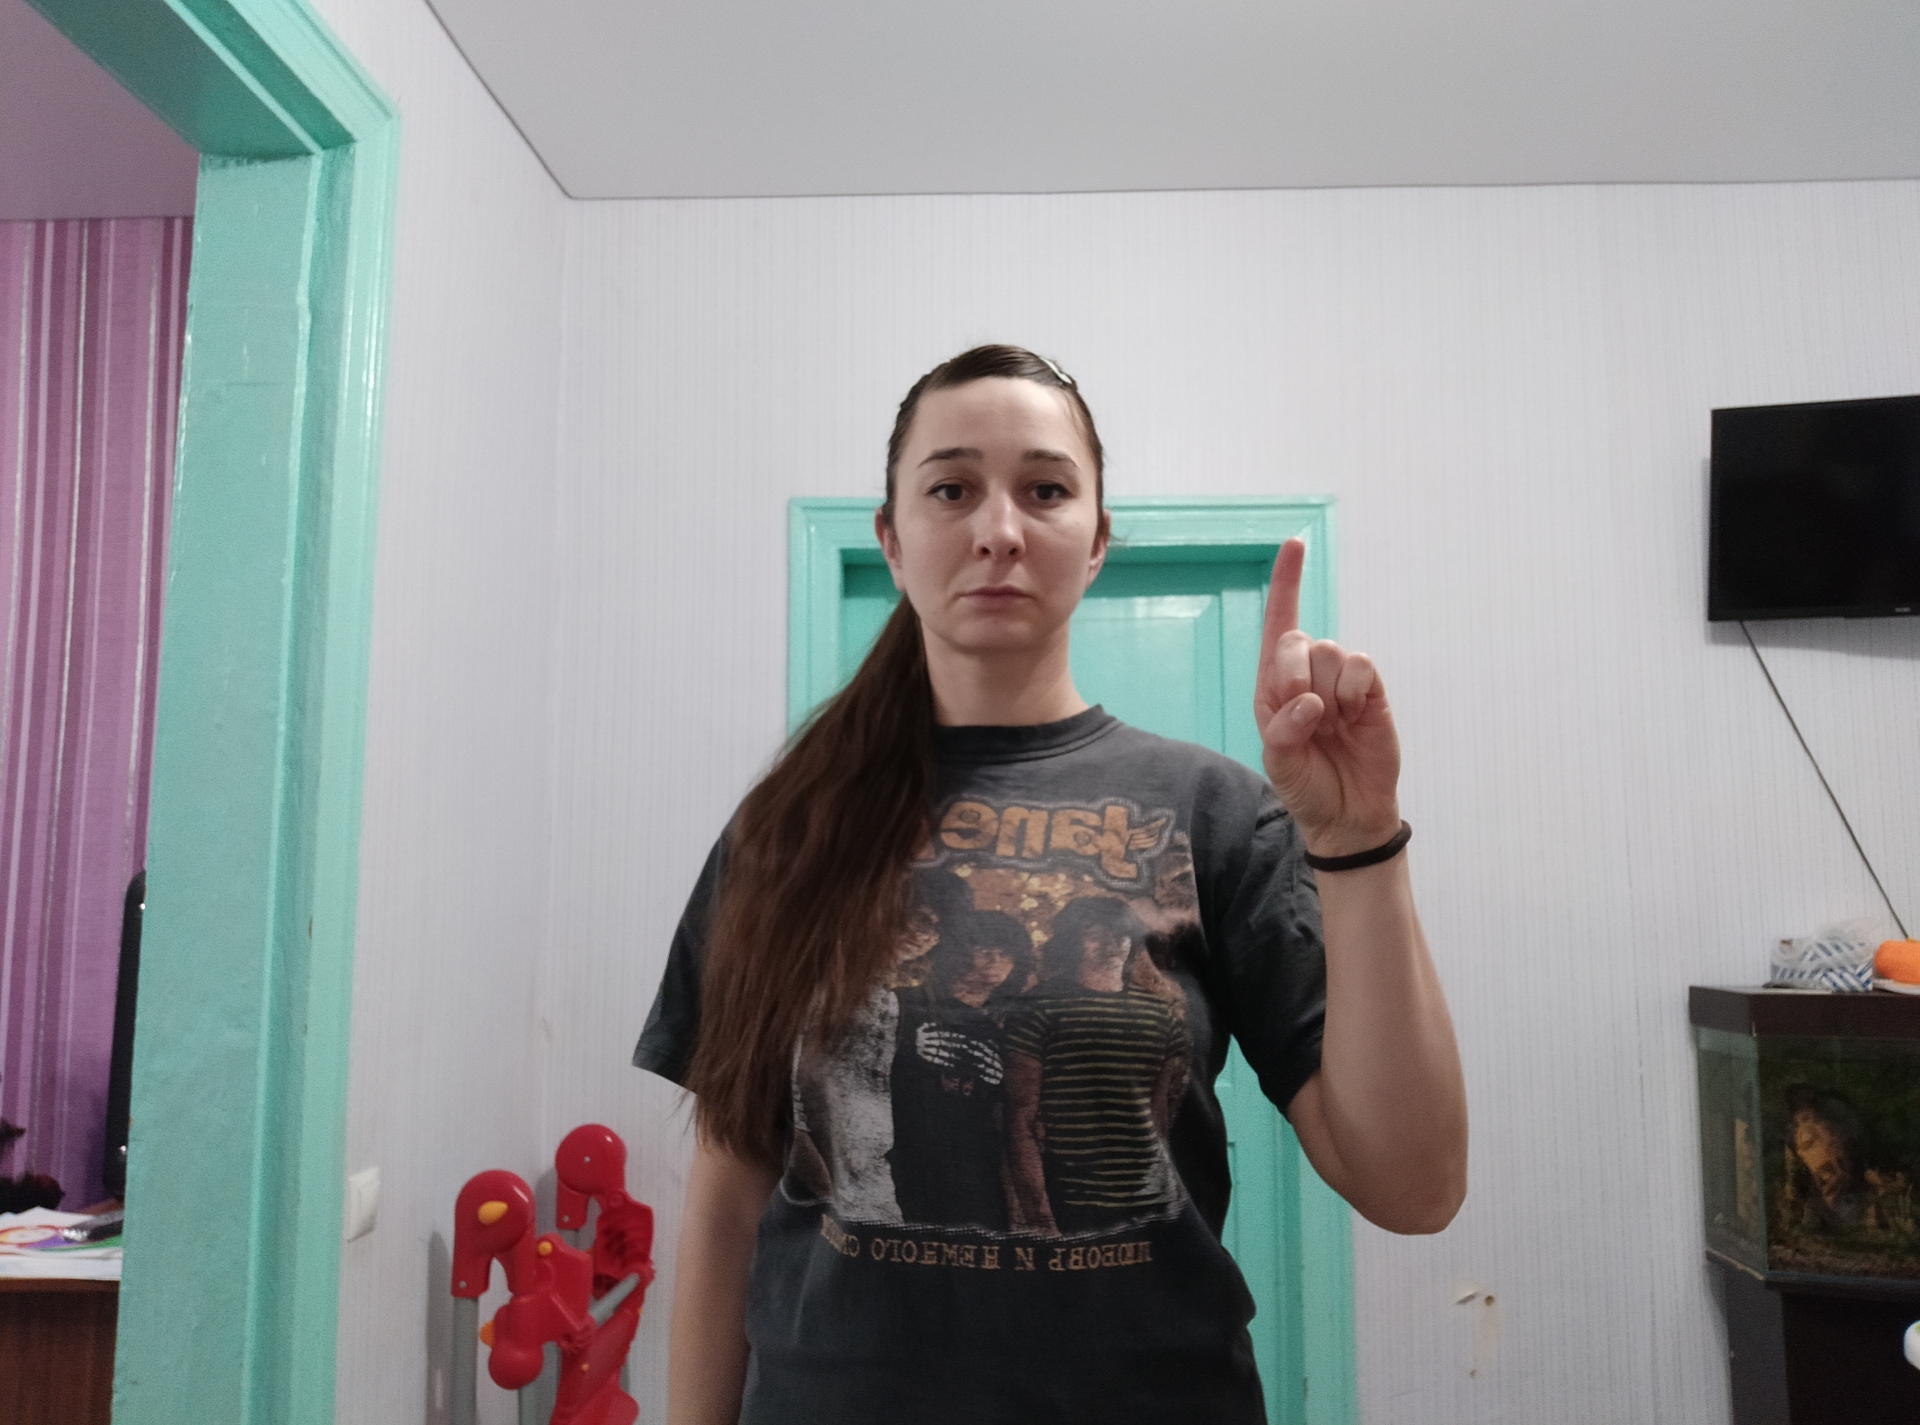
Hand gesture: one